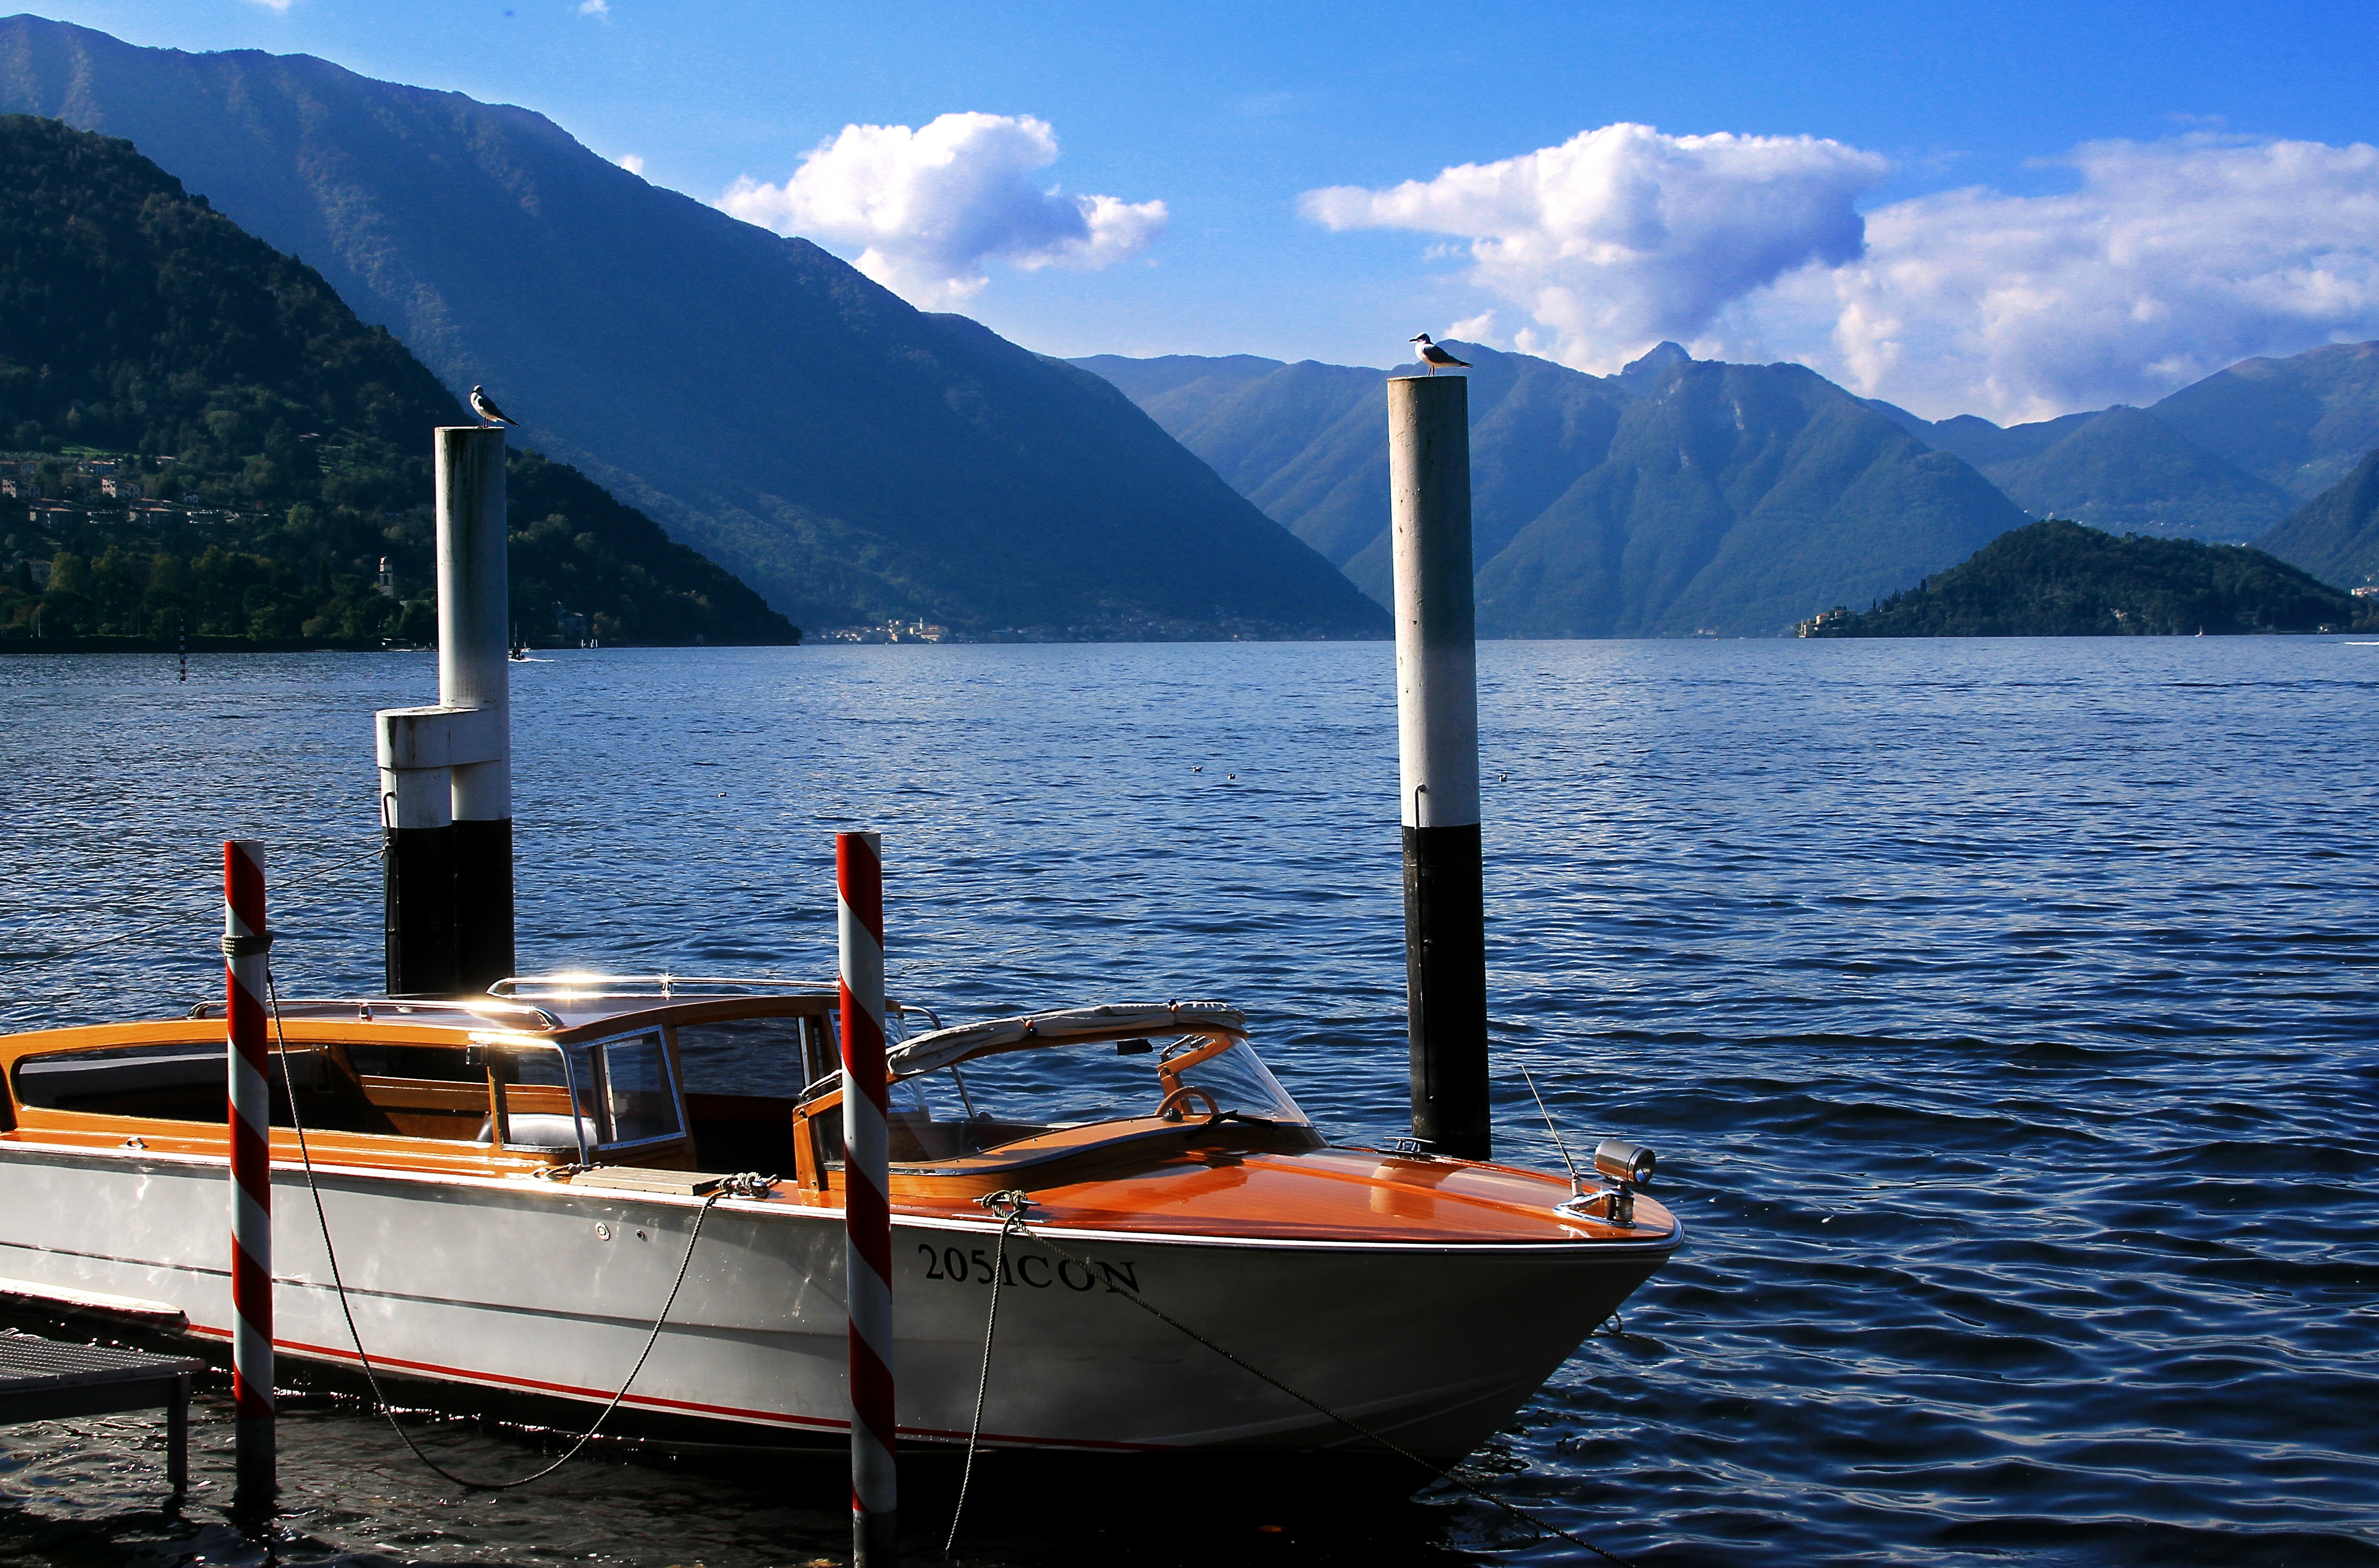
landscape, sea, water, nature, sky, sun, sunset, boat, lake, view, vacation, reflection, vehicle, fishing, sailing, yacht, holiday, bay, blue, fjord, tourism, outdoors, boating, watercraft, watercraft rowing